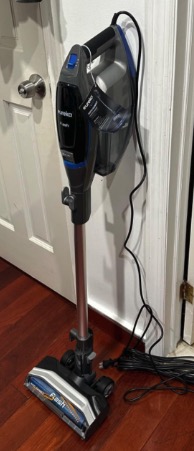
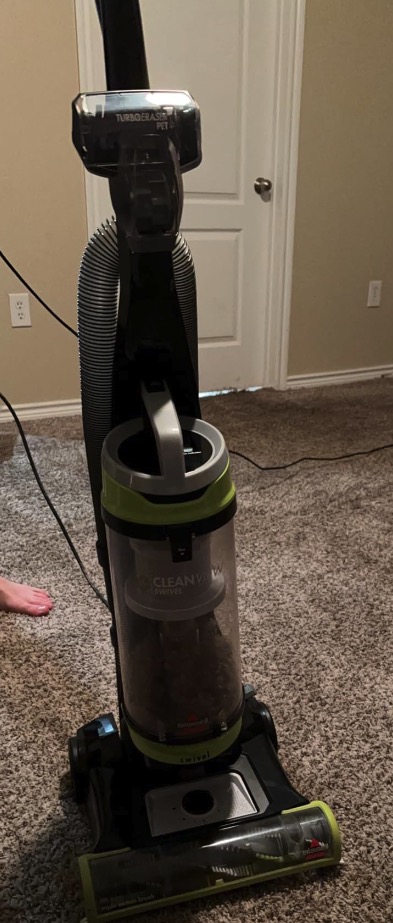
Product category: items_vacuum
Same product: no